Pertamina

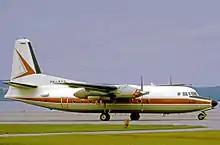
Fokker F.27 Series 200 Friendship of Pertamina used for transport of employees and equipment during the 1970s

PT Pertamina (Persero) is an Indonesian state-owned oil and natural gas corporation, headquartered in Jakarta. It was created in August 1968 by the merger of "Pertamin" (established 1961) and "Permina" (established in 1957). In 2020, the firm was the third-largest crude oil producer in Indonesia behind US-based companies ExxonMobil's Mobil Cepu Ltd. and Chevron Pacific Indonesia. According to the 2020 "Fortune Global 500" list, Pertamina is the largest company in Indonesia.